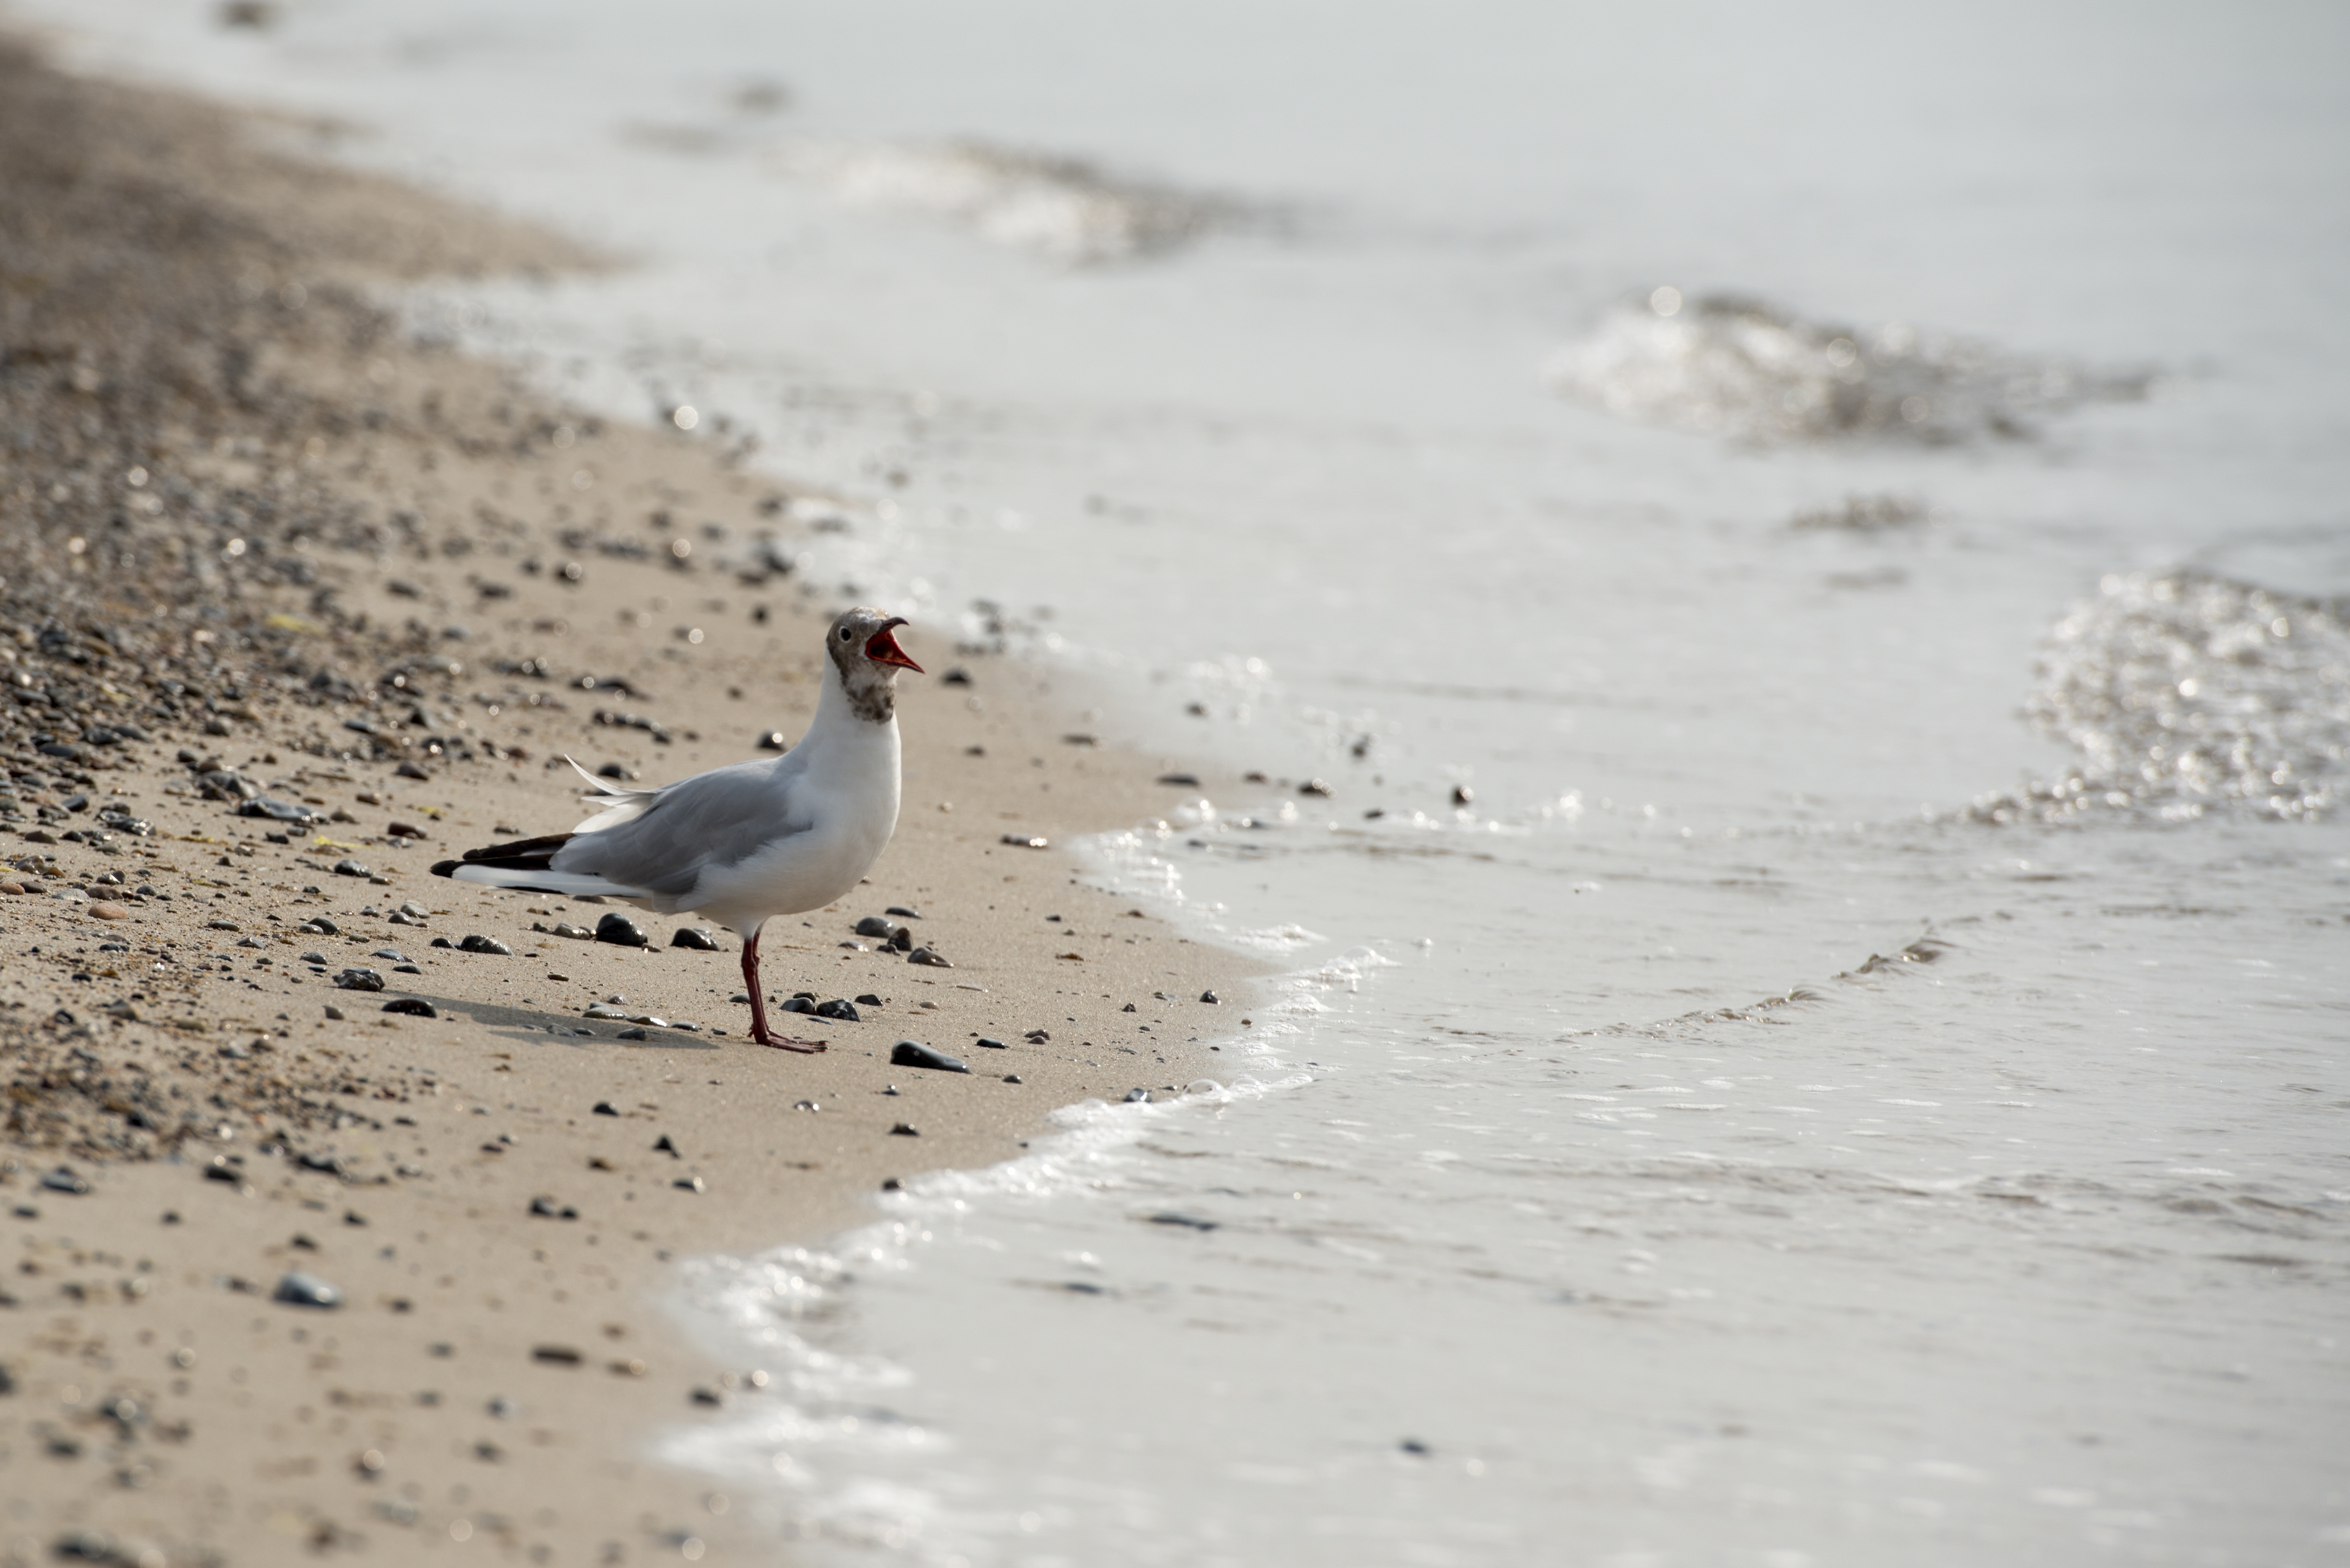
beach, sea, coast, water, nature, sand, ocean, bird, shore, wave, animal, seabird, seagull, wildlife, gull, holiday, north sea, shorebird, baltic sea, black headed gull, charadriiformes, mudflat